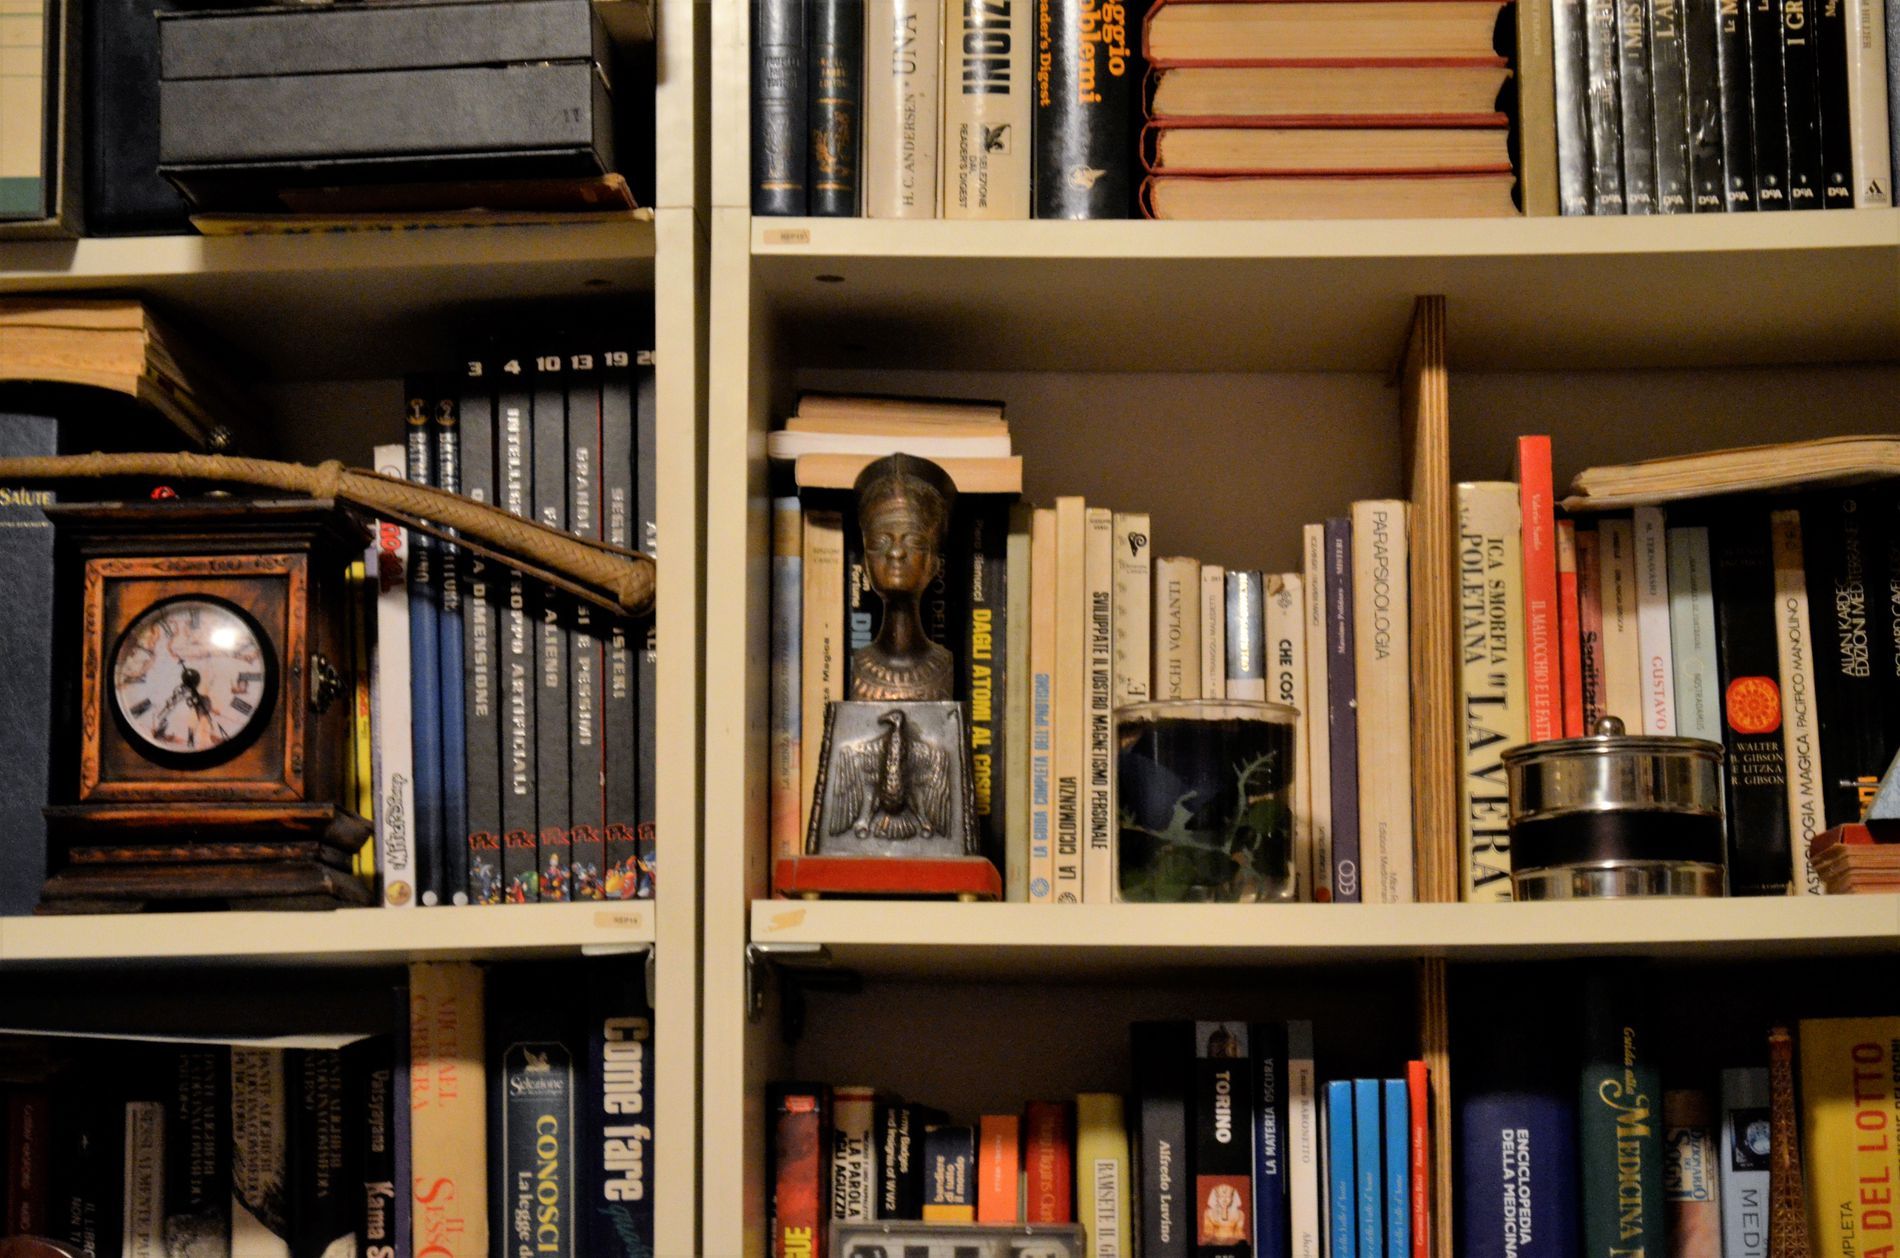
bookcase
The image shows a well stocked bookcase filled with a variety of books, both vertically and horizontally stacked.
The shelves contain books in different sizes and colors.
Notable objects on the shelves include a small bronze bust statue placed among the books, a classic wooden clock with Roman numerals on the left, and a shiny metallic container.
The scene depicts a cozy, cluttered bookshelf filled with various books, a clock, and a small bust.
The lighting is warm, suggesting an indoor setting.
The photo is taken at eye level.
The color palette is rich with earthy tones.
The photography style leans toward documentary.
Labels: Shelf, Furniture, Bookcase, Person, Book, Indoors, Library, Publication, Head, Wood, Books, statue, clock, container
Camera: NIKON CORPORATION NIKON D5100
Lens: 18-55mm f/3.5-5.6, AF-S DX VR Zoom-Nikkor 18-55mm f/3.5-5.6G
Aperture: F5.6
Exposure: 1/13 sec
ISO: 1600
Focal length: 55.0 mm